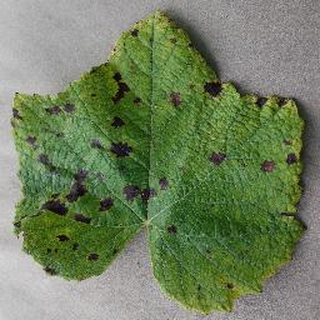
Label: grape_leaf_blight